Waltham Watch Company

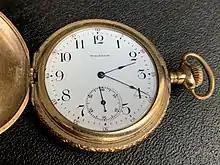
A 1903 Waltham Riverside pocket watch

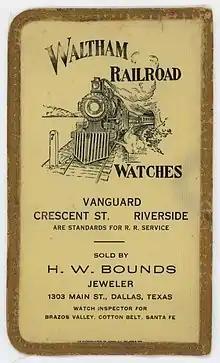
Waltham railroad watches flyer.

Prior to 1850, watches in America were generally supplied either from England or Switzerland. The idea for the Waltham Watch Company came from watchmaker Aaron Lufkin Dennison. Dennison was the son of a shoemaker, born in Maine in 1812. He served as an apprentice to a jeweler for three years as a youth and had come to Boston in 1833. In 1833 he became a journeyman watchmaker with the firm of Currier & Trott in Boston, leaving in 1839 to go into business for himself.